Duncan Casey

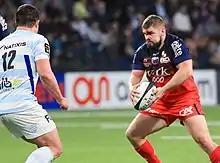

Duncan Casey (born 14 November 1990) is a retired Irish rugby union player and current Irish Examiner columnist. He made 46 appearances for his native province Munster and 23 for French club FC Grenoble before finishing his career in 2019.